Evelina Mount

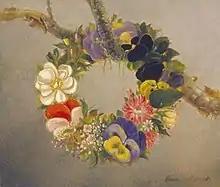
Evelina Mount, "Floral Wreath", n.d., oil on panel

She also took interest in flower arrangements strewn haphazardly together which are also examples of the popular style of this time (see example "Roses and Fuchsia", 1867, oil on canvas). The placement of these flowers on a tabletop with minimal background reflect Nina's desire to keep the arrangements within a contained, logical space.